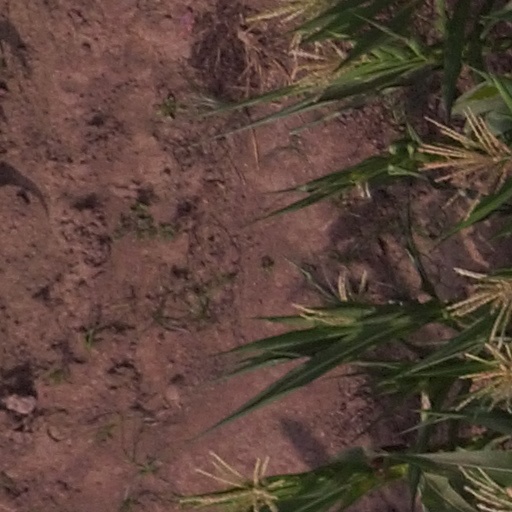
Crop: maize; corn